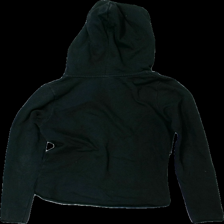
View: back
Type: Hoodie
Category: Ladies
Brand: Not in the list
Brand text on label: MLY sports
Colors: Black, White
Material: 100% cotton
Pattern: Logo print
Cut: Regular
Size: S
Season: All
Damage location: top right
Price range: <50
Recommended usage: Export
Description: svart hoodie med dragkedja och logga fram, urtvättad
Comment: urtvättad